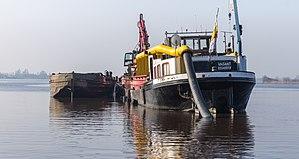
Une marie-salope est un chaland destiné à recevoir les vases et sables extraits par dragage. En général, le chargement s'effectue depuis une drague à disque désagrégateur ou depuis une drague à godets, le long de laquelle la marie-salope vient s'amarrer. Lorsque la marie-salope est pleine, elle est emmenée pour être déchargée, soit à quai par le dessus soit par ouverture du fond par le bas dans une zone de dépotage.